Unemployment in Turkey

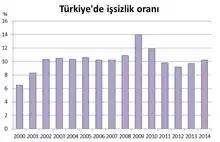
Turkey unemployment rate (IMF Data and Statistics)

Unemployment in Turkey measured by the Office for National Statistics show unemployment in Turkey at 3 647 000 (12.7%) as of December 2017. Though unemployment is a general problem for the whole world, the degree of unemployment in Turkey is especially high in respect to the other countries in the region at the same economic level. In the year 2017, the data on "youth unemployment", which indicates unemployment between 15 and 25 according to the data of the Turkish Statistical Institute (TUİK), showed a worse performance than the general unemployment rate and increased by 4.8 percentage points to 24 percent.